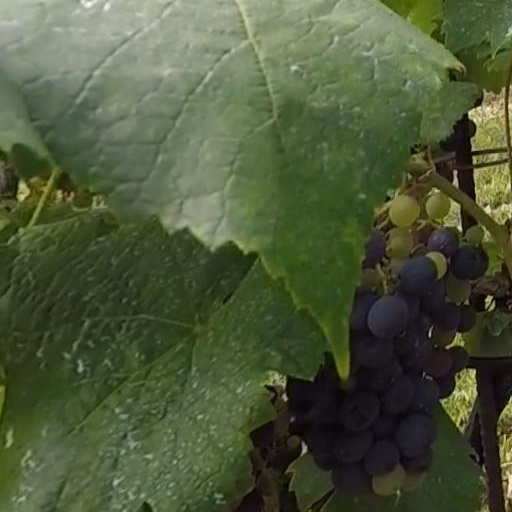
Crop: grape